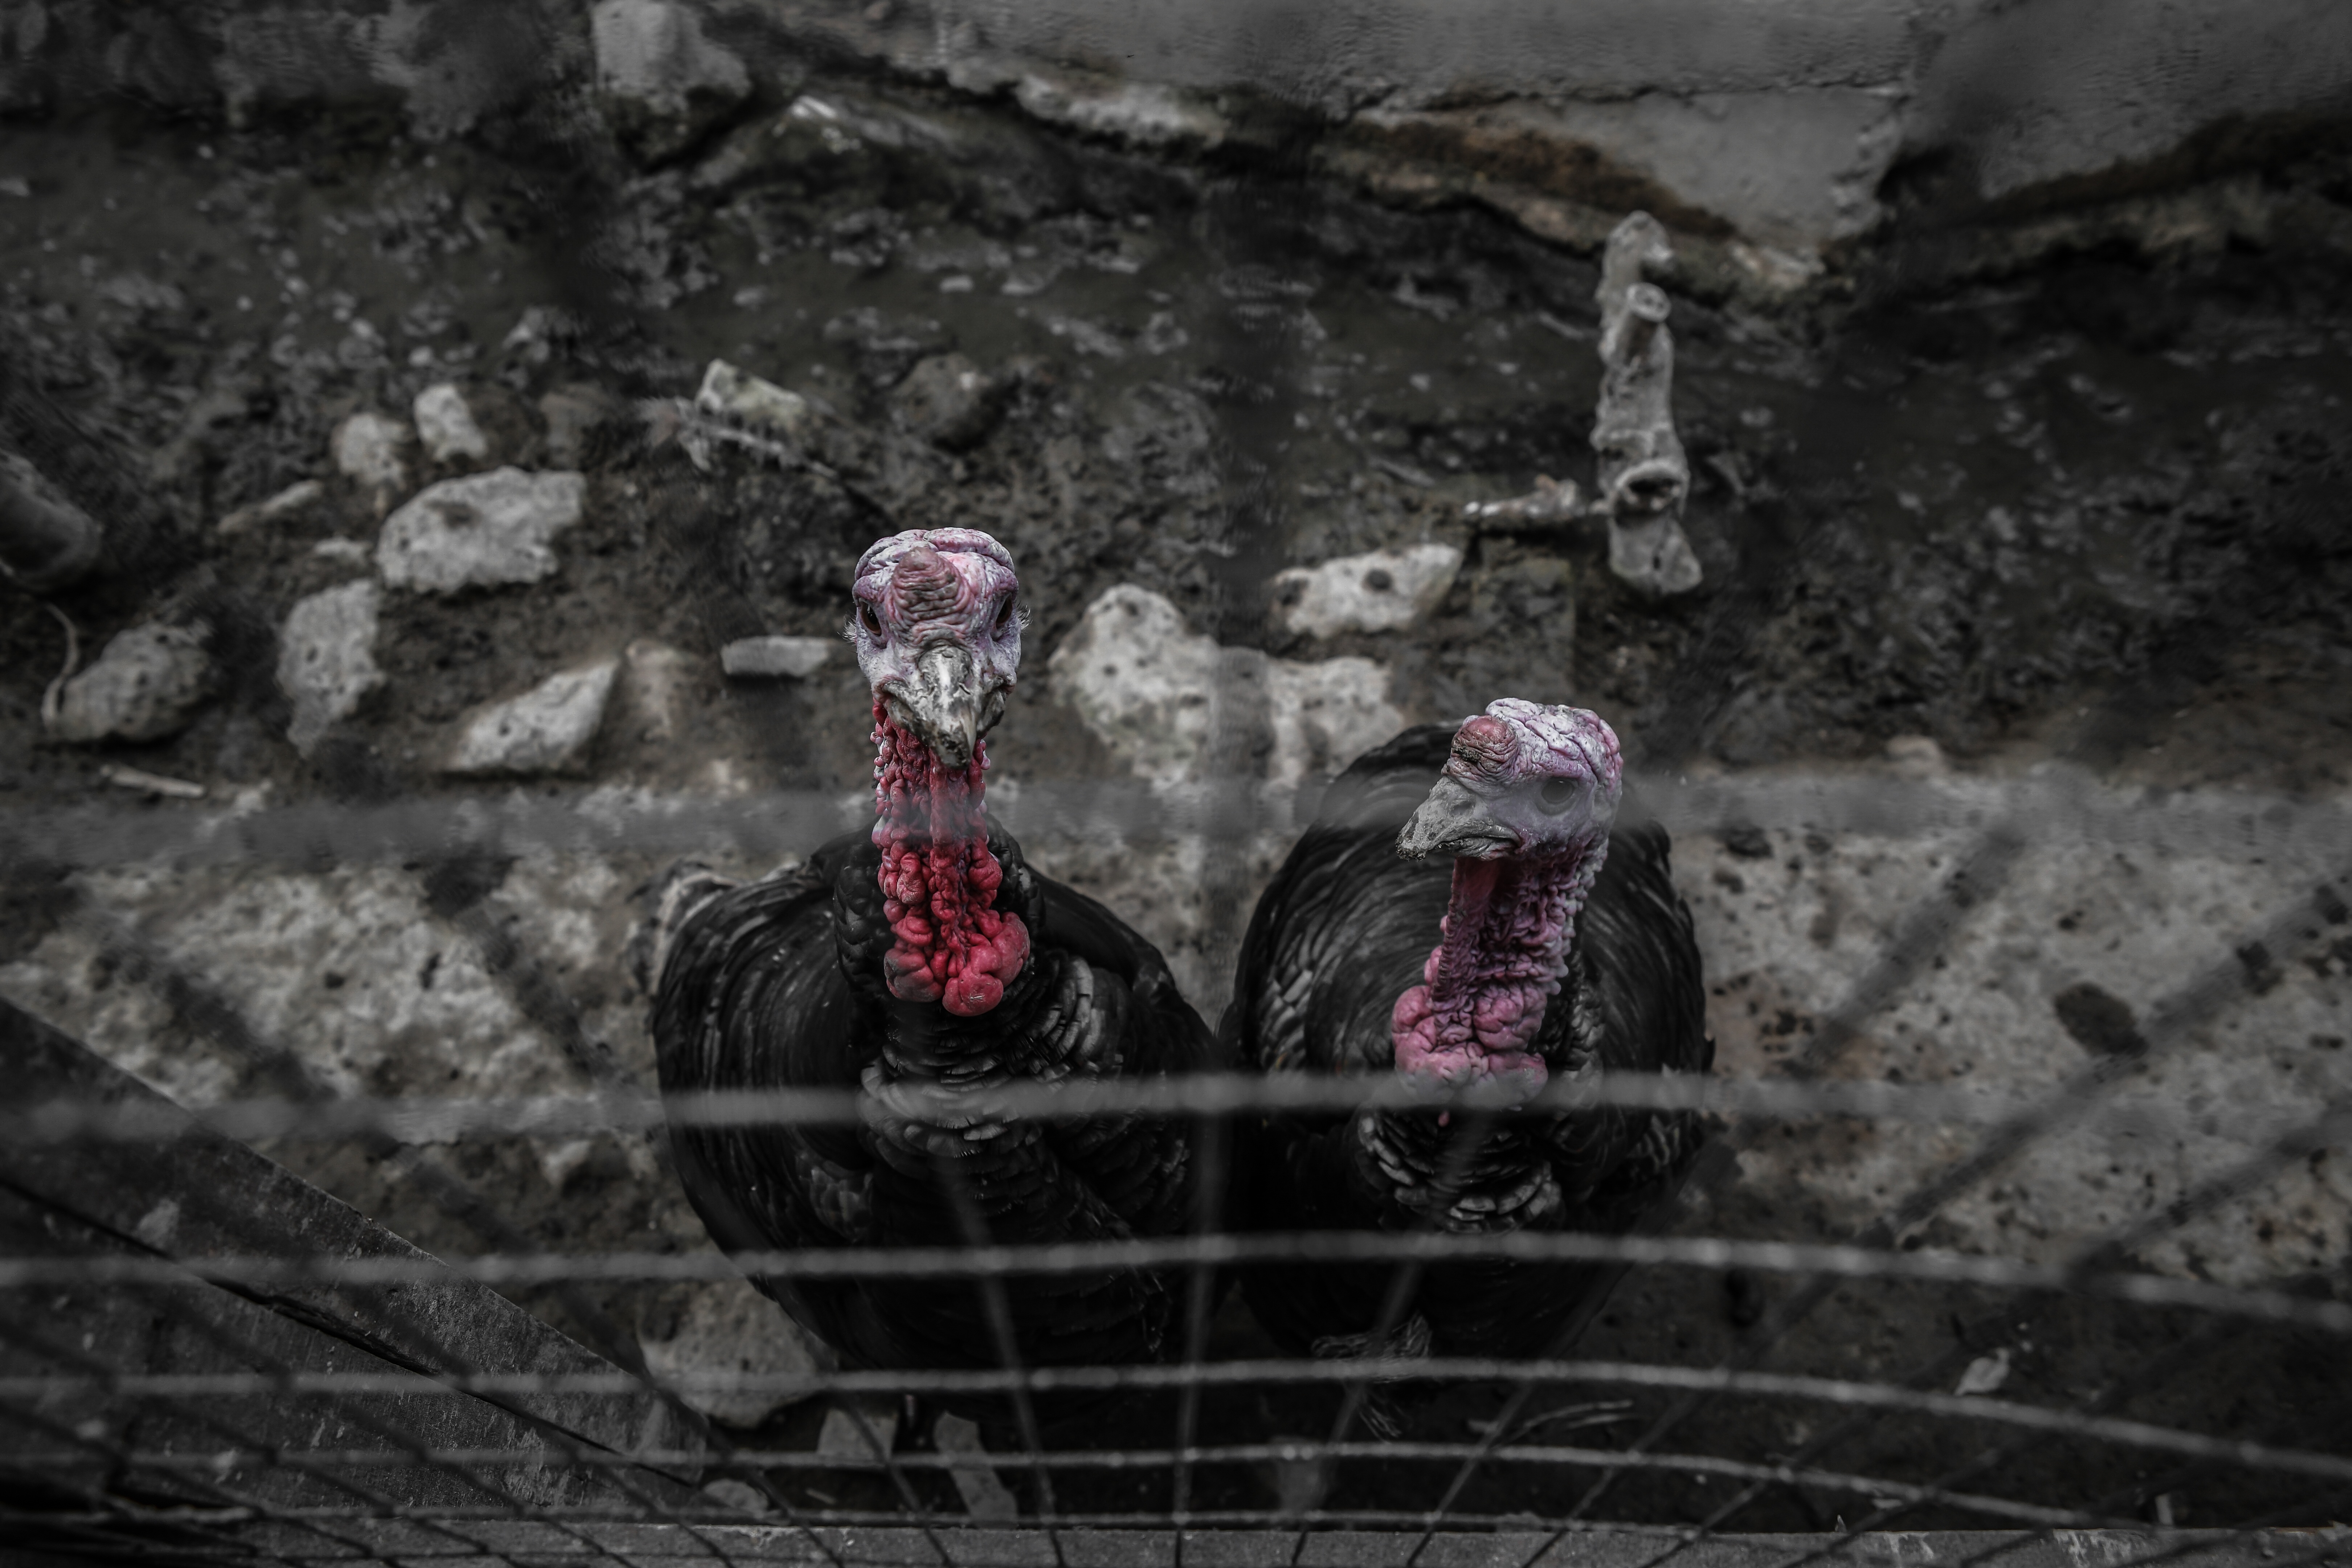
animal, mud, birds, turkey, image, screenshot